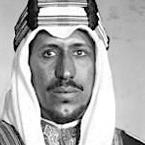
Age: 49